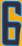
Number: 6